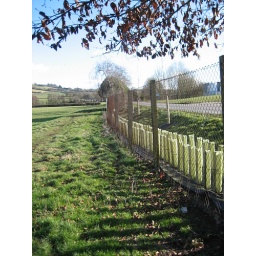
Final leg of the walk past the water works at the end of the road by the Jolly Sailor